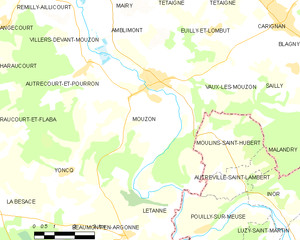
Carte des communes françaises: Mouzon